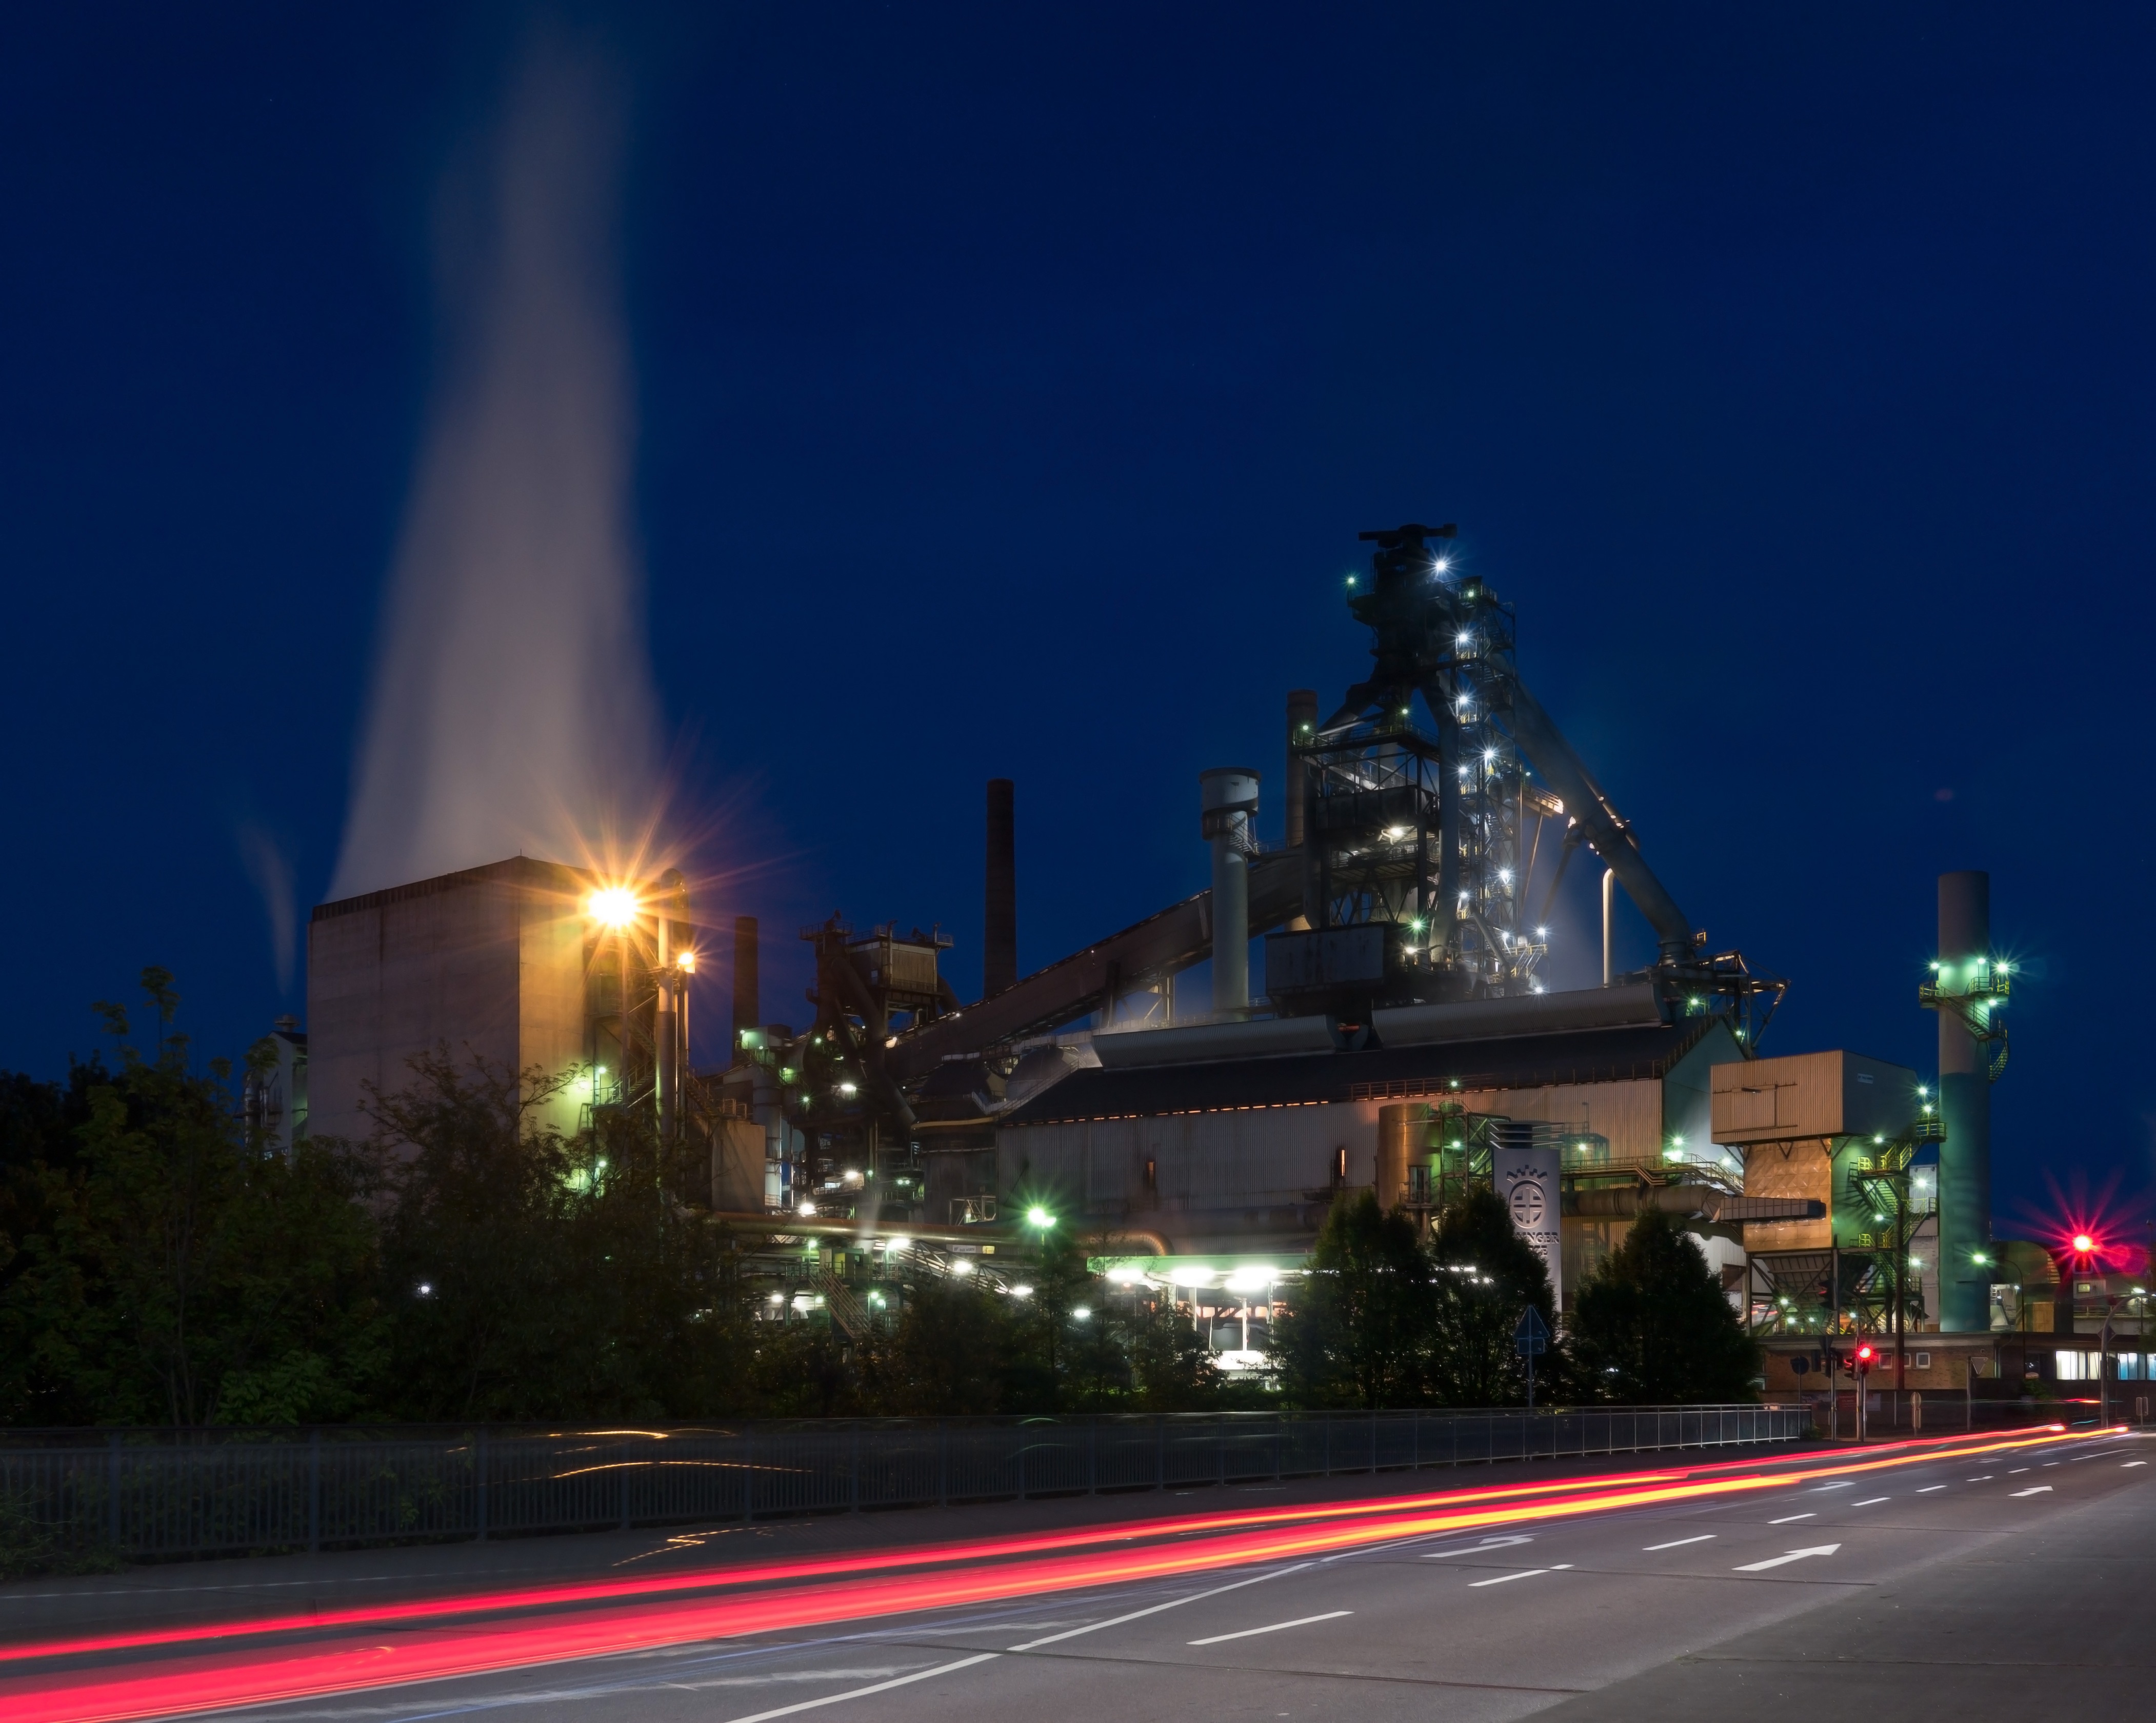
night, smoke, steel, hut, dusk, evening, fire, landmark, industry, lighting, night photograph, blast furnace, heavy industry, steel mill, steel production